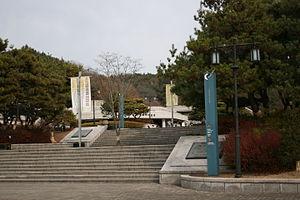
Kim Swoo-geun est un architecte sud-coréen, éducateur, éditeur et mécène. Avec Kim Joong Up, il est reconnu comme un des contributeurs importants dans l'histoire de l'architecture sud-coréenne. Pour son soutien aux genres artistiques variés de la culture coréenne, il a été appelé le Laurent de Médicis de Séoul par Time en 1977.
Le musée national de Buyeo est un musée situé à Buyeo, en Corée du Sud. Il expose un millier de pièces dont trois trésors nationaux. Il est essentiellement centré sur la culture de Baekje car Buyeo était la capitale de ce royaume pendant la période de Sabi. Il a été fondé en 1929 et a déménagé à son emplacement actuel en 1993.